Andy Daly

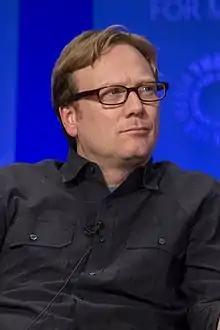
Daly at the 2015 PaleyFest

Andrew Daly (born April 15, 1971) is an American actor and comedian. He starred as Forrest MacNeil on the Comedy Central series "Review", and had a supporting role in the HBO comedy series "Eastbound & Down" as Terrence Cutler. He has also made recurring appearances on television programs such as "Silicon Valley", "Veep", "Modern Family", "Black-ish", "Trial & Error", the Netflix series "The Who Was? Show", "Reno 911!", and "Comedy Bang! Bang!", as well as animated shows such as "Rick and Morty", "Solar Opposites", "Bob's Burgers", "Adventure Time", and "Harley Quinn".